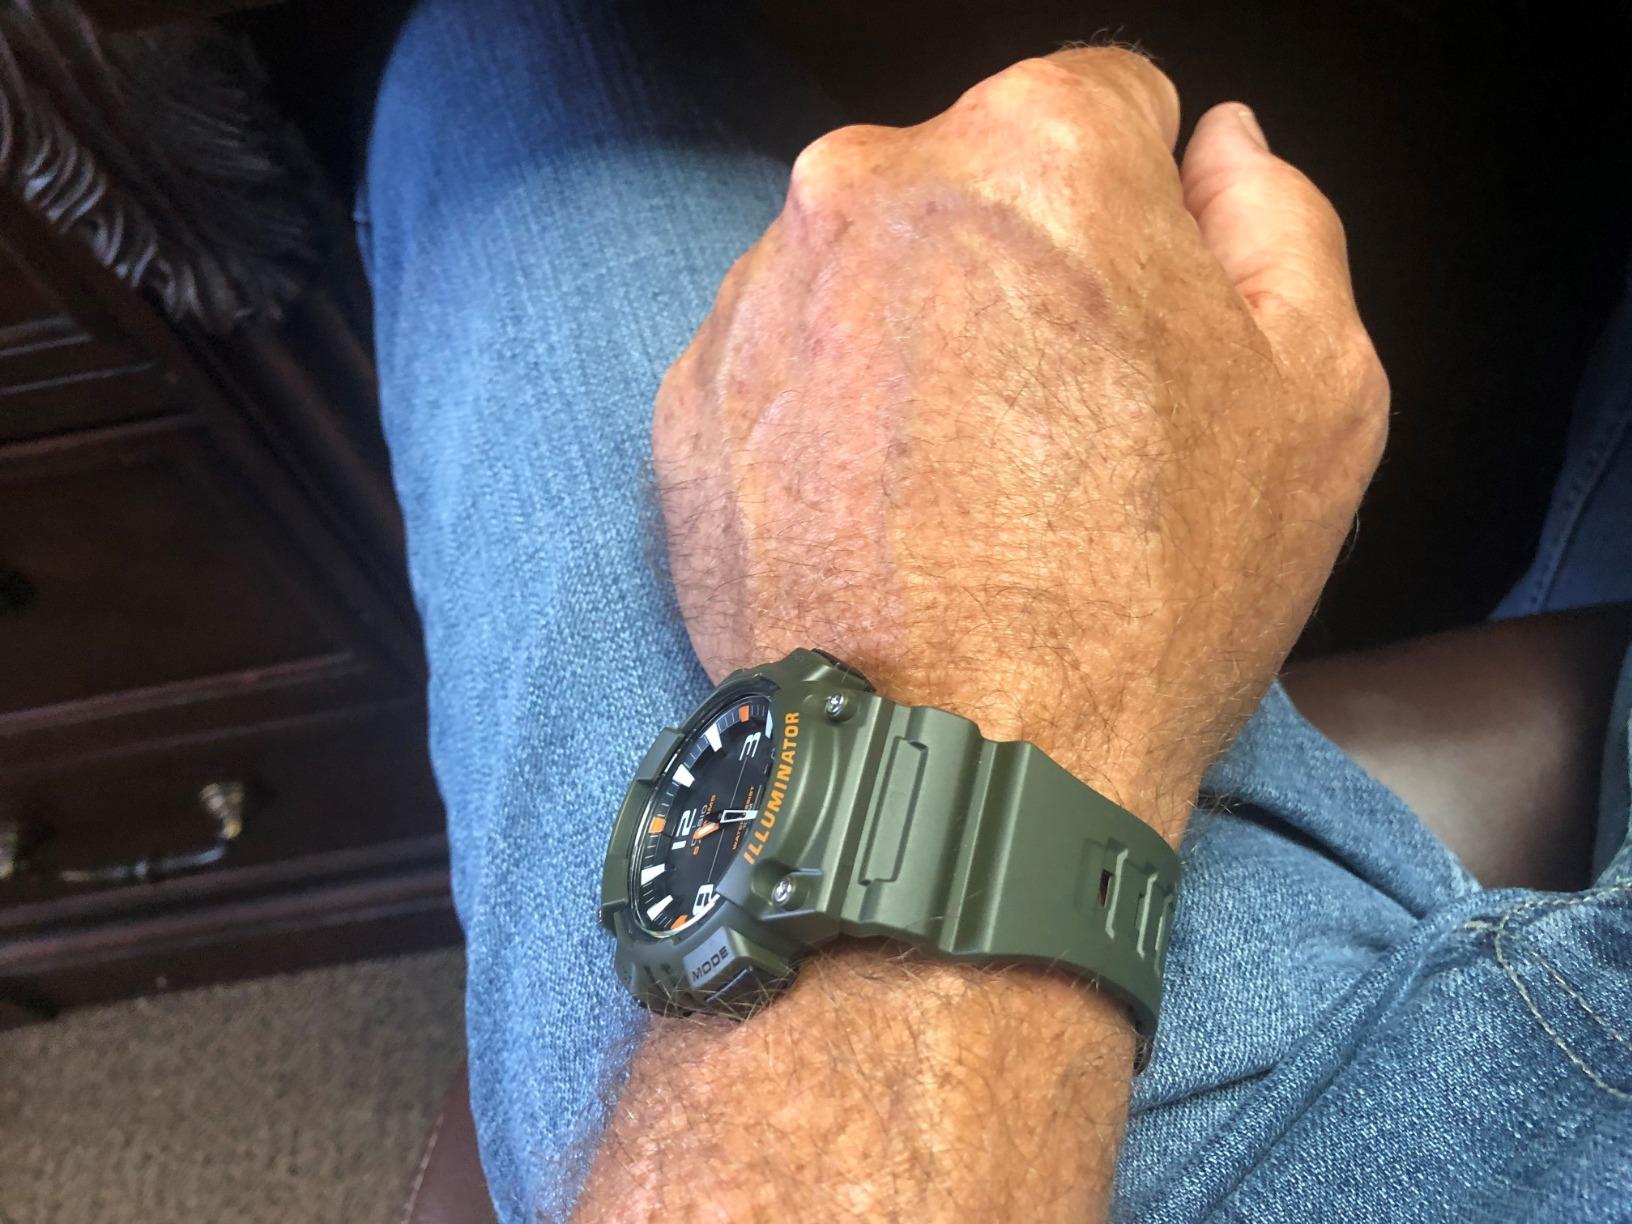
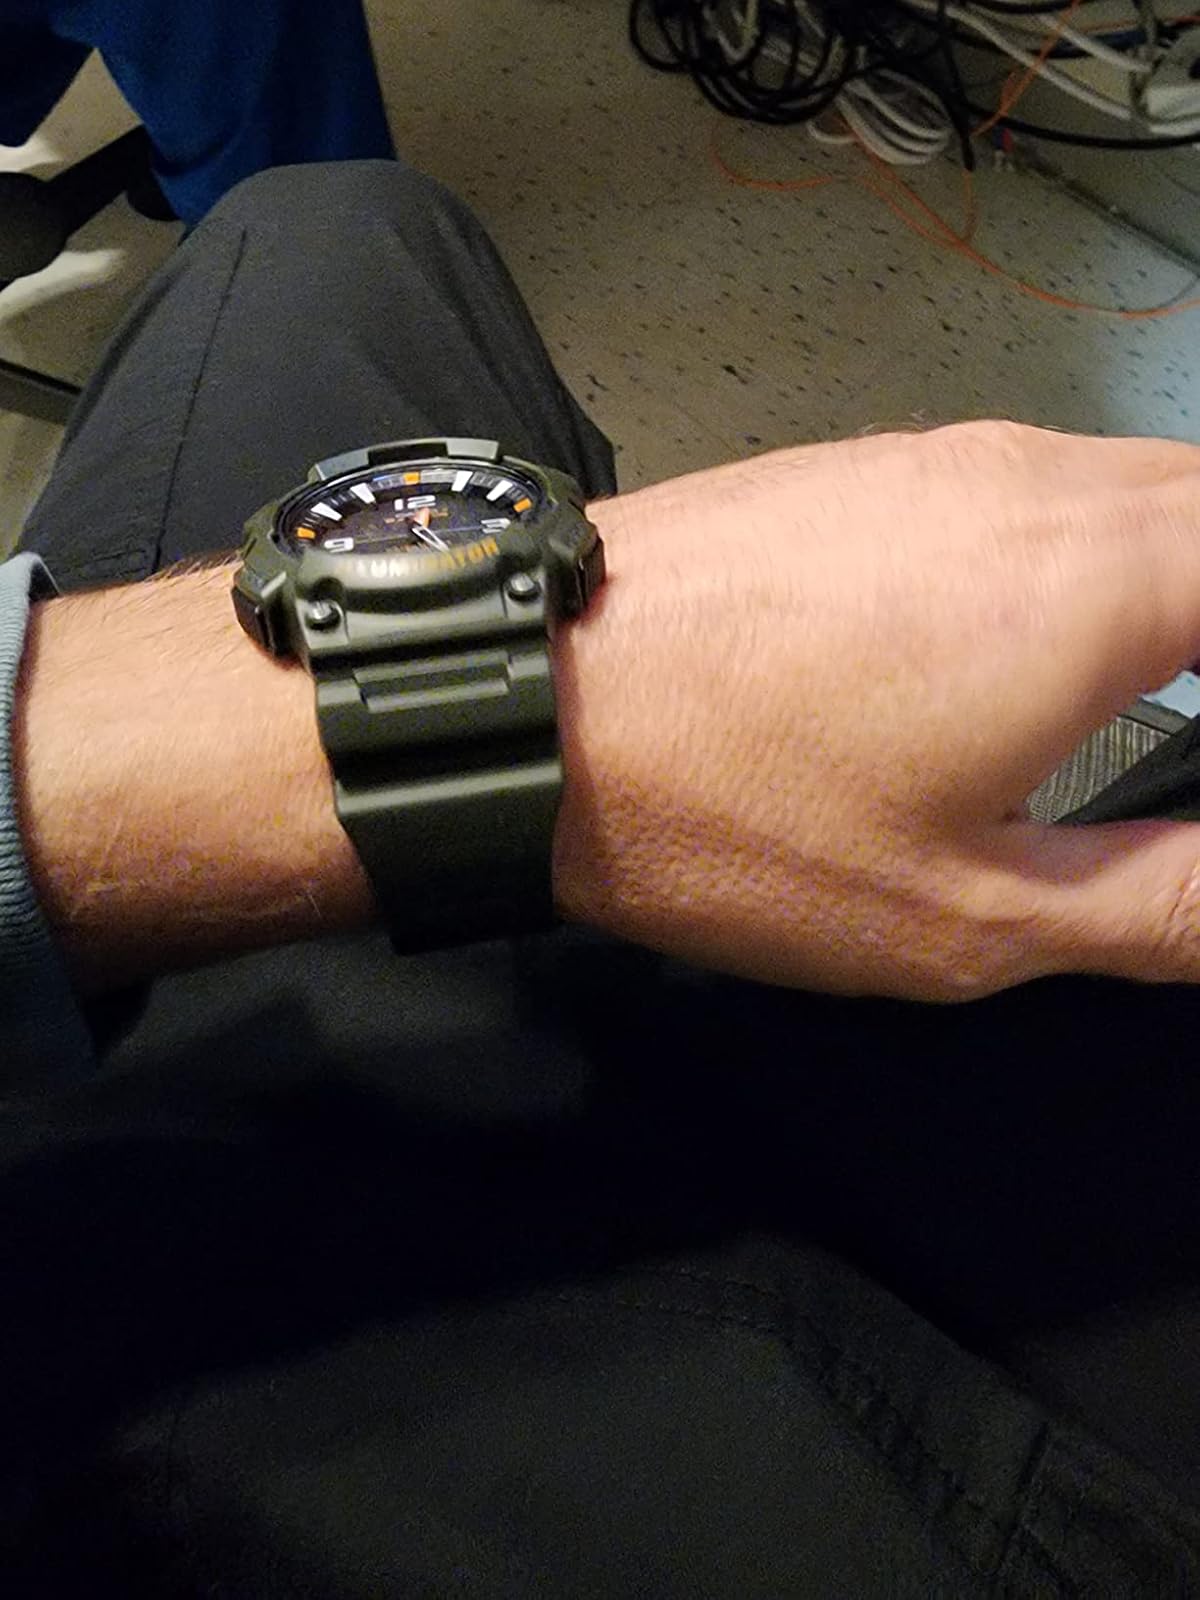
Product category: accessories_watch
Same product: yes